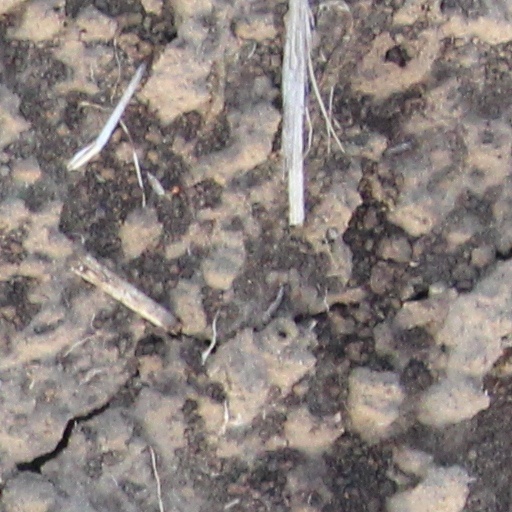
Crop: wheat